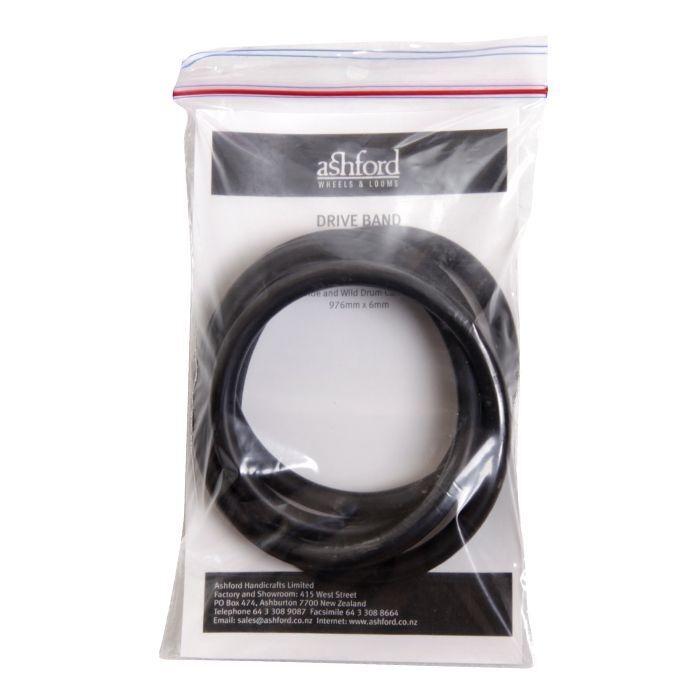
Ashford Drive Band for Drum Carders - 976 x 6mm Polycord
Drive Band for Regular & Wild Drum Carder - 976 x 6mm Polycord (Whilst we aim to carry much of the Ashford range, not all items are always in stock. Please allow 2-3 days in addition to normal delivery or collection times.)
Brand: Ashford
Category: Arts & Entertainment > Hobbies & Creative Arts > Arts & Crafts > Art & Crafting Tool Accessories > Spinning Wheel Accessories > Drive Bands